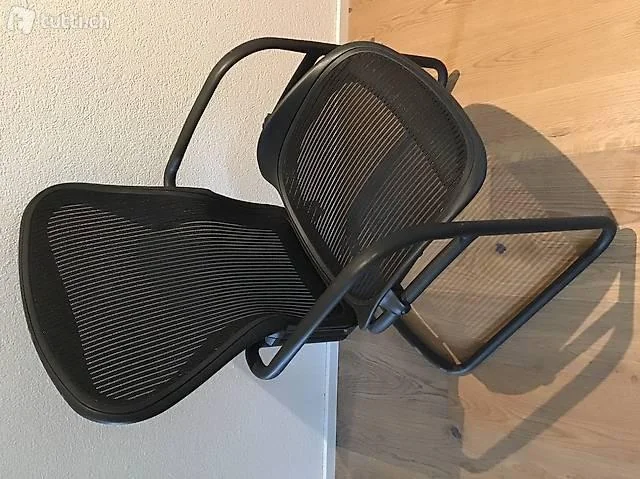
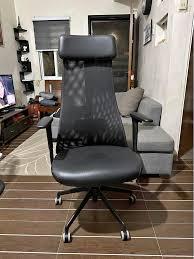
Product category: items_chair
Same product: no